Lieblein House

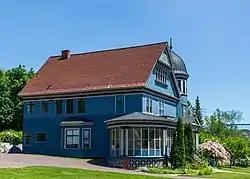

The Lieblein House is a single-family house located at 601 Quincy Street in Hancock, Michigan. It is also known as the Hoover Center. The structure was designated a Michigan State Historic Site in 1979 and listed on the National Register of Historic Places in 1980.